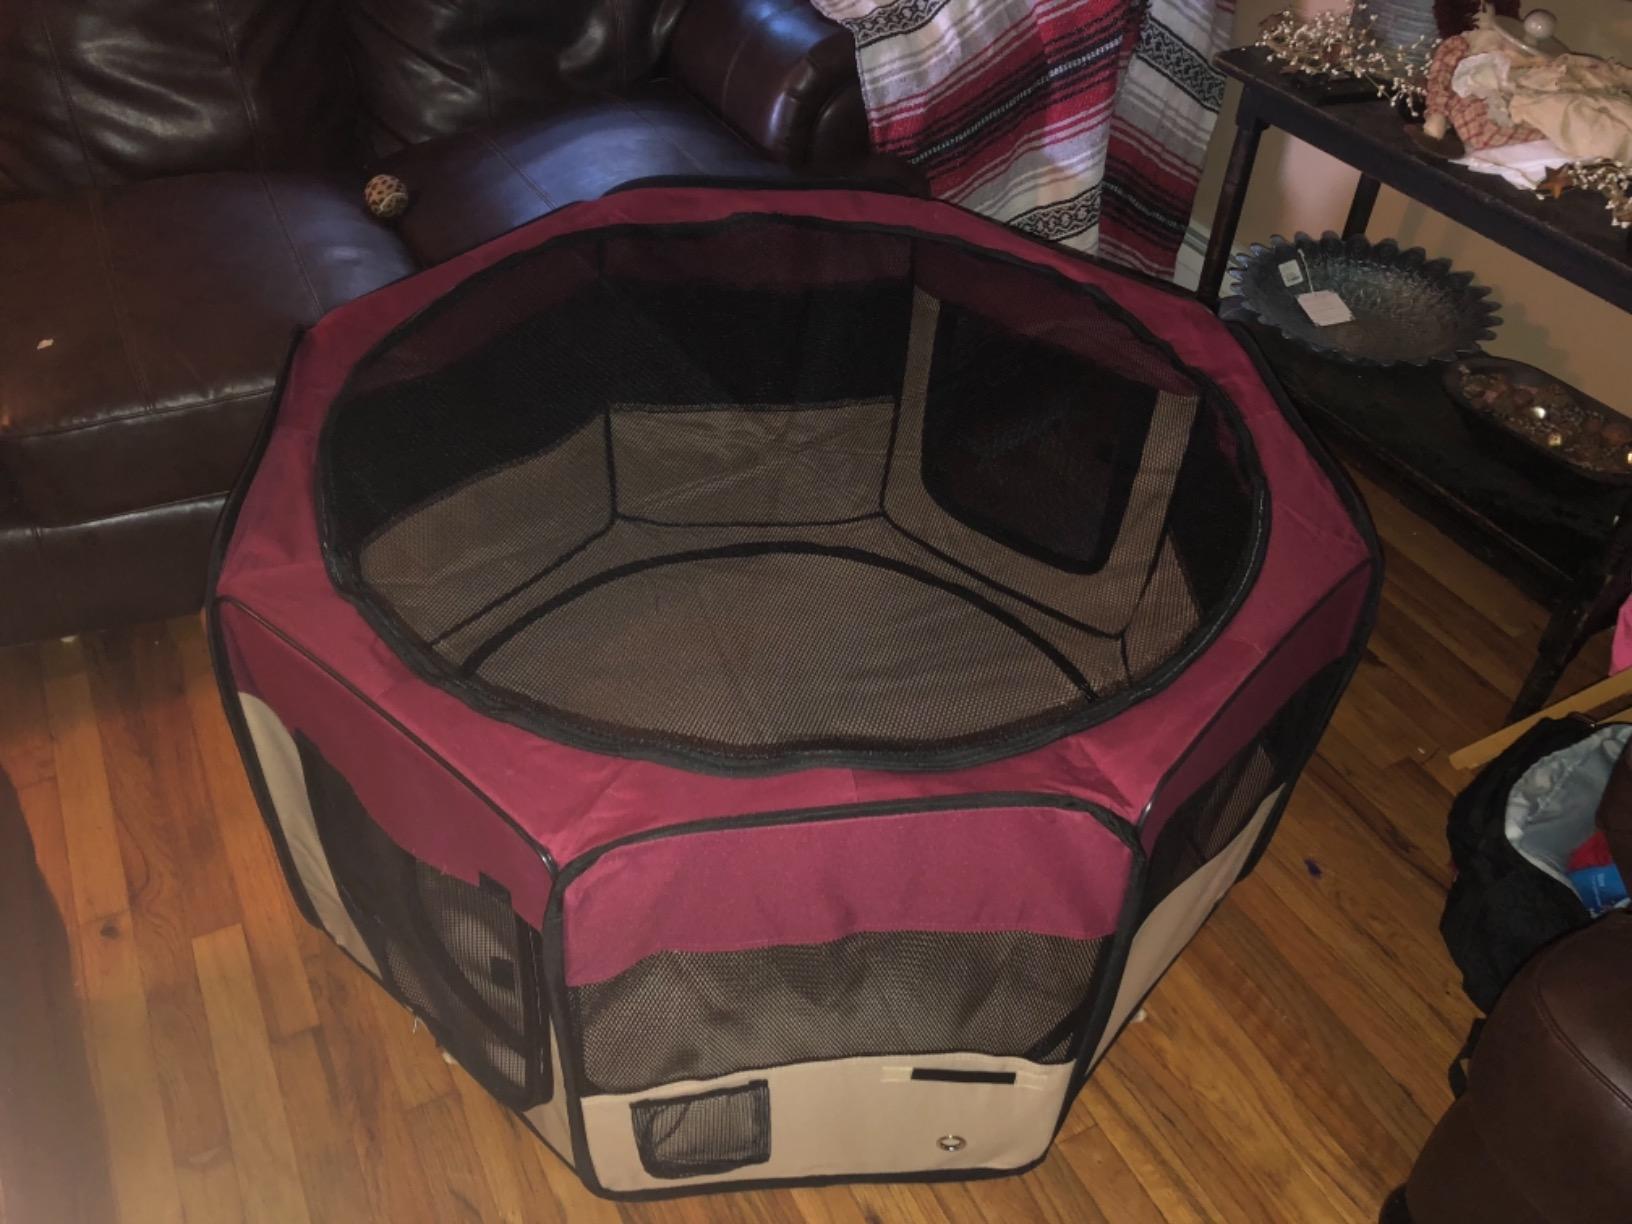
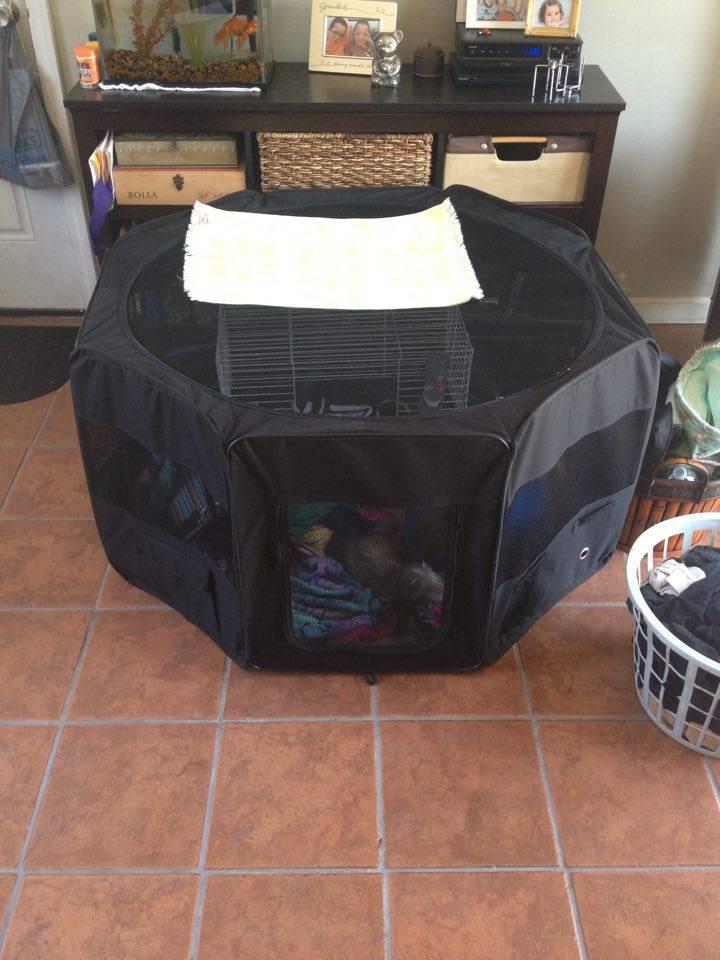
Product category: items_kennel
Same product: no